Burning Bright (film)

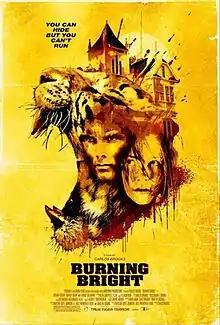
Film poster

Burning Bright is a 2010 horror thriller film directed by Carlos Brooks and starring Briana Evigan, Garret Dillahunt, Meat Loaf, and Charlie Tahan. The film depicts the attempts of a young woman and her younger autistic brother to ward off a hungry tiger trapped in a house with them during a hurricane. Released on August 17, 2010, the film is distributed by Lionsgate.